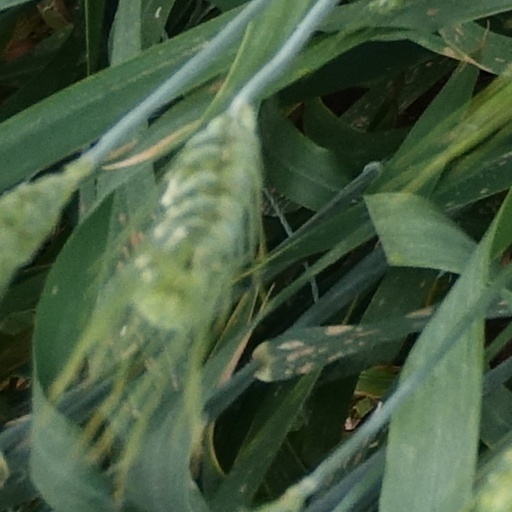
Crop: wheat